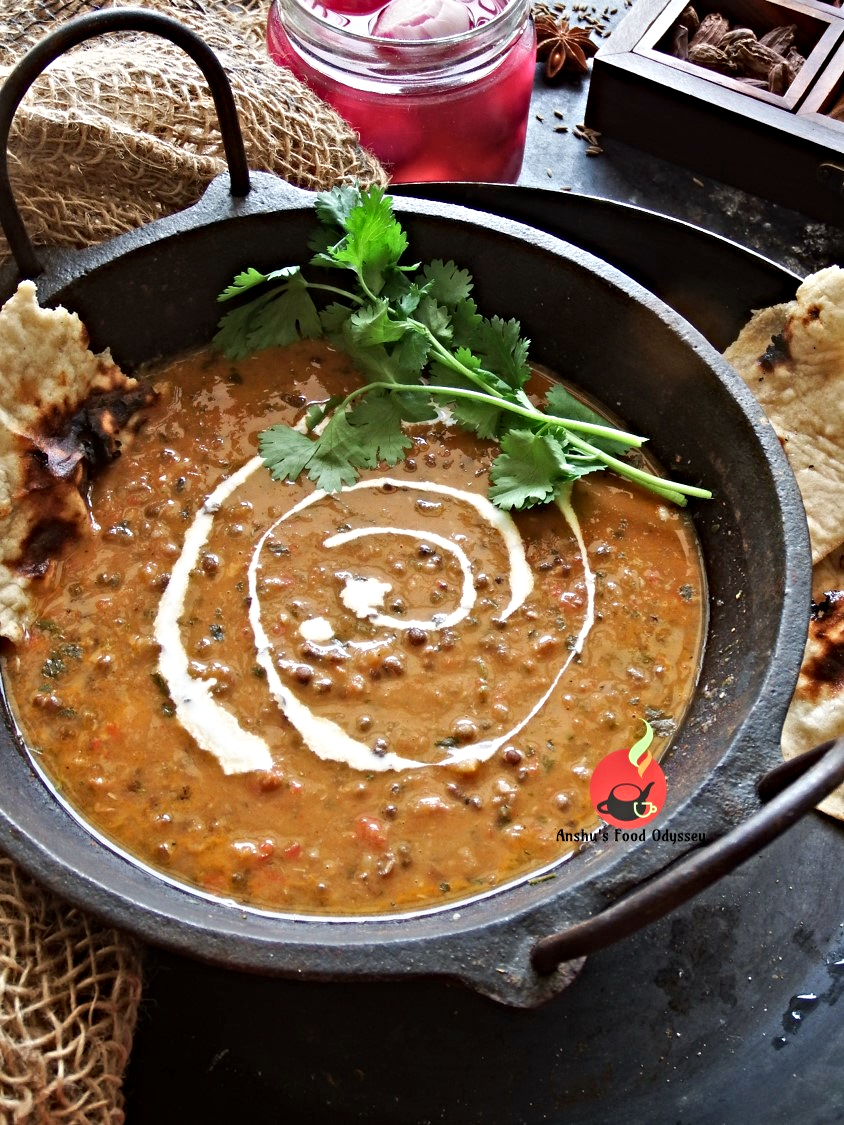
Dish: dal_makhani